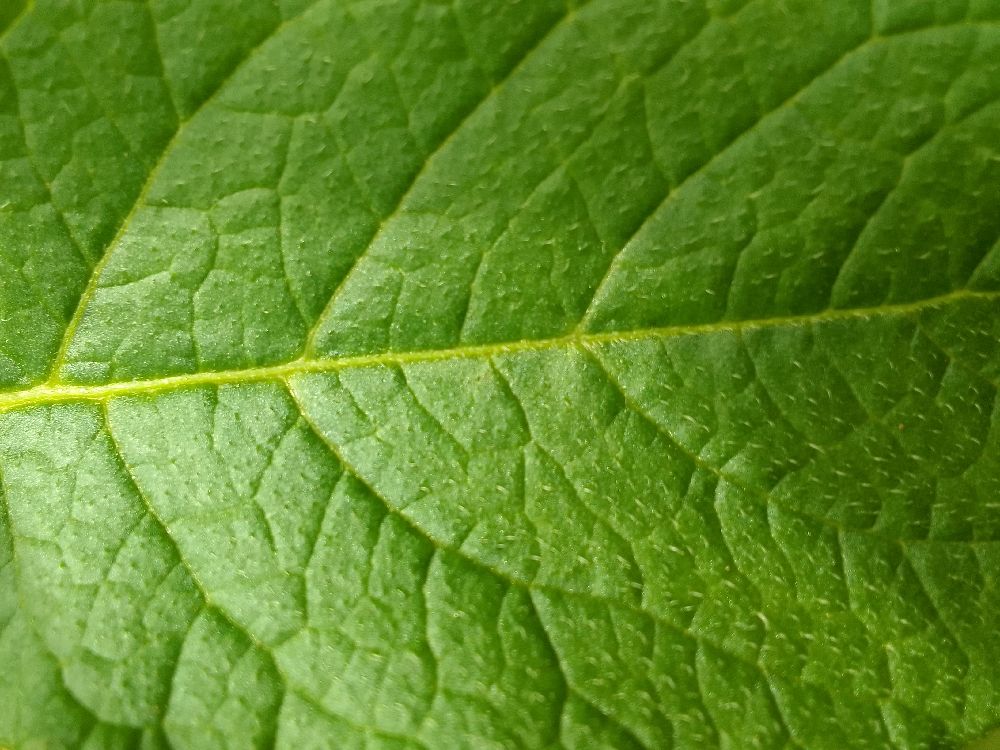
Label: Healthy